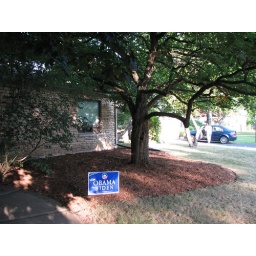
front of the house -- in front of Kai's bedroom / the &amp;quot;bus door&amp;quot;, where Kai insists on keeping the Obama sign.